Honda Civic Type R TCR

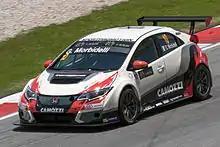
Gianni Morbidelli at Sepang International Circuit in the 2015 TCR International Series

The first Civic Type R TCR was built on the ninth generation Honda Civic and debuted in the TCR International Series in 2015, until the end of 2017, including Gianni Morbidelli, Roberto Colciago and Attila Tassi racing with machines developed by JAS Motorsport, the last two riders fought for the individual championship title (as a teammate) in the 2017 season, with Tassi finishing in second place behind Jean-Karl Vernay, while Colciago finished fifth in the overall standings, their team won by the teams led by Norbert Michelisz and David Bári. In the ADAC TCR Germany Touring Car Championship, British driver Josh Files won an individual championship for the model in 2017.